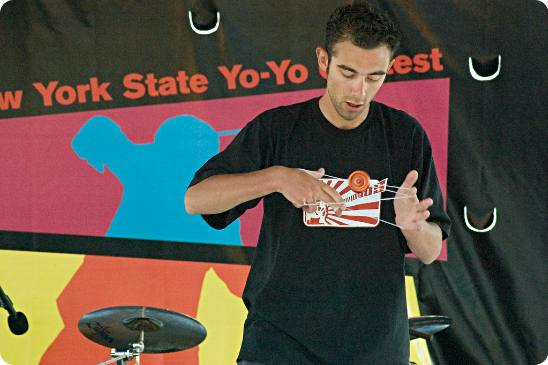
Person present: Yes